Konrad Wolf Film University of Babelsberg

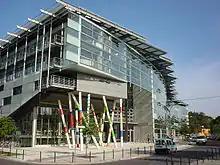
Konrad Wolf Film University main building

Different departments have been established in order to expand research, teaching, and studies, as well as for the improvement of its national and international affiliations. Among them are the Institute for Artistic Research ("Institut für künstlerische Forschung") and the Potsdam Film Museum ("Filmmusem Potsdam"). With the same objective, the university is also affiliated with the Erich Pommer Institute and the Institute for Career Research and Business Planning in Media (Institut für Berufsforschung und Unternehmensplanung Medien).